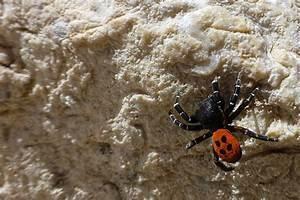
spider